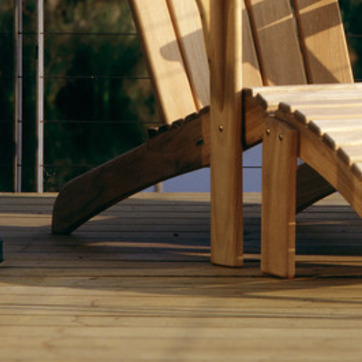
Material: water